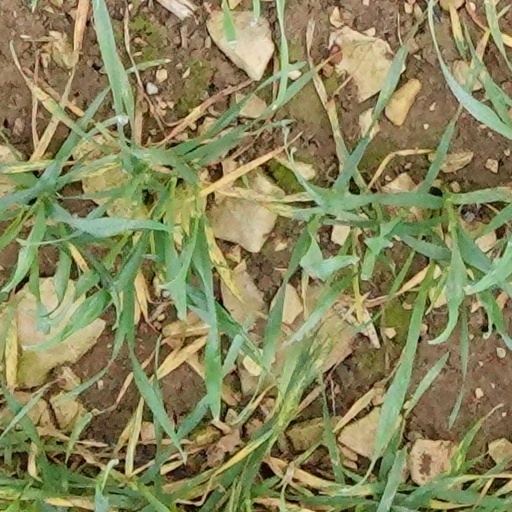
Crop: wheat